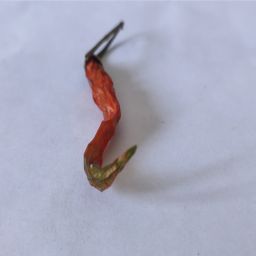
Crop: Chile Pepper
Quality: Dried